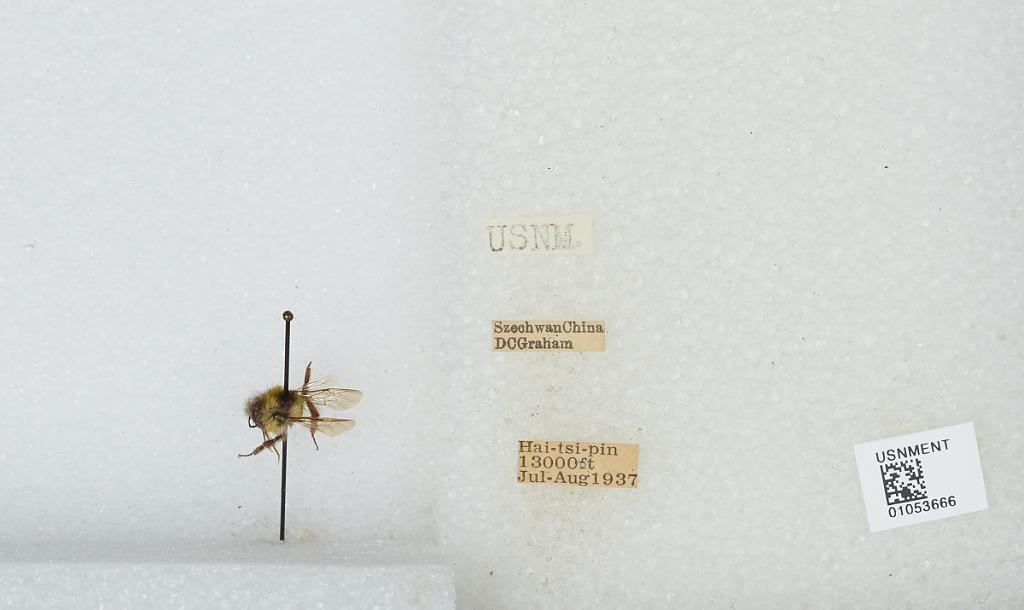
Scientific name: Bombus sp.
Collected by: D. Graham
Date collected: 1937-7-
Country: China
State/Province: Sichuan
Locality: Hai-tsi-pin